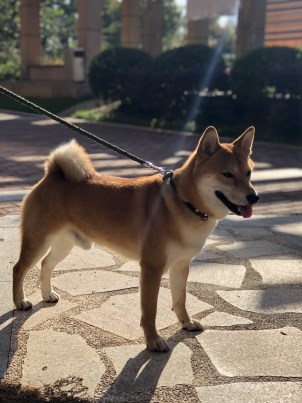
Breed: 1043-n000001-Shiba_Dog